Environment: real
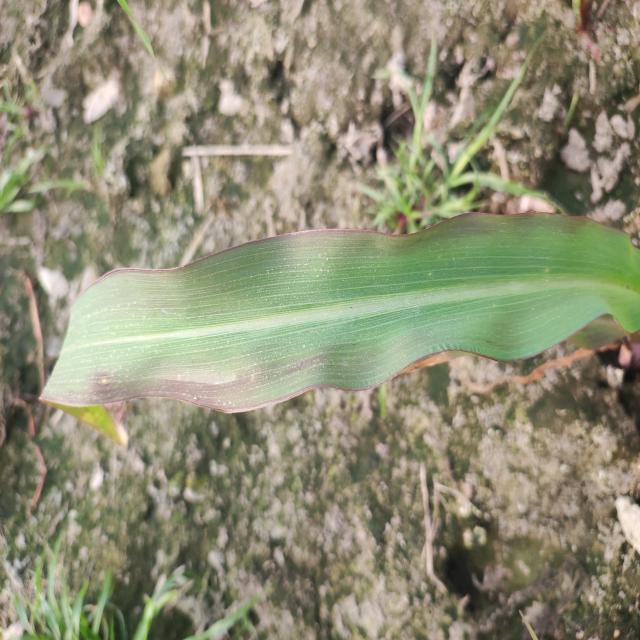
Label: phosphorus_deficiency